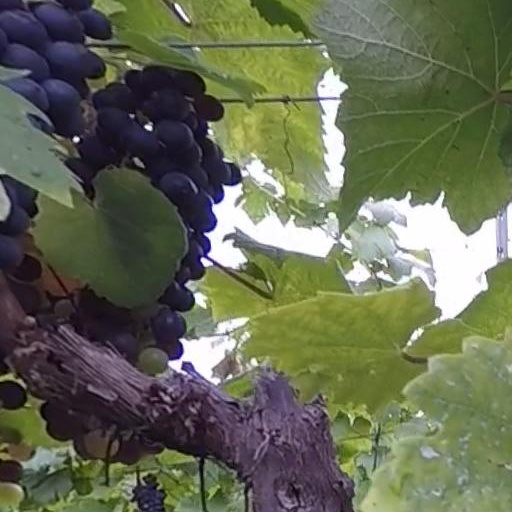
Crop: grape